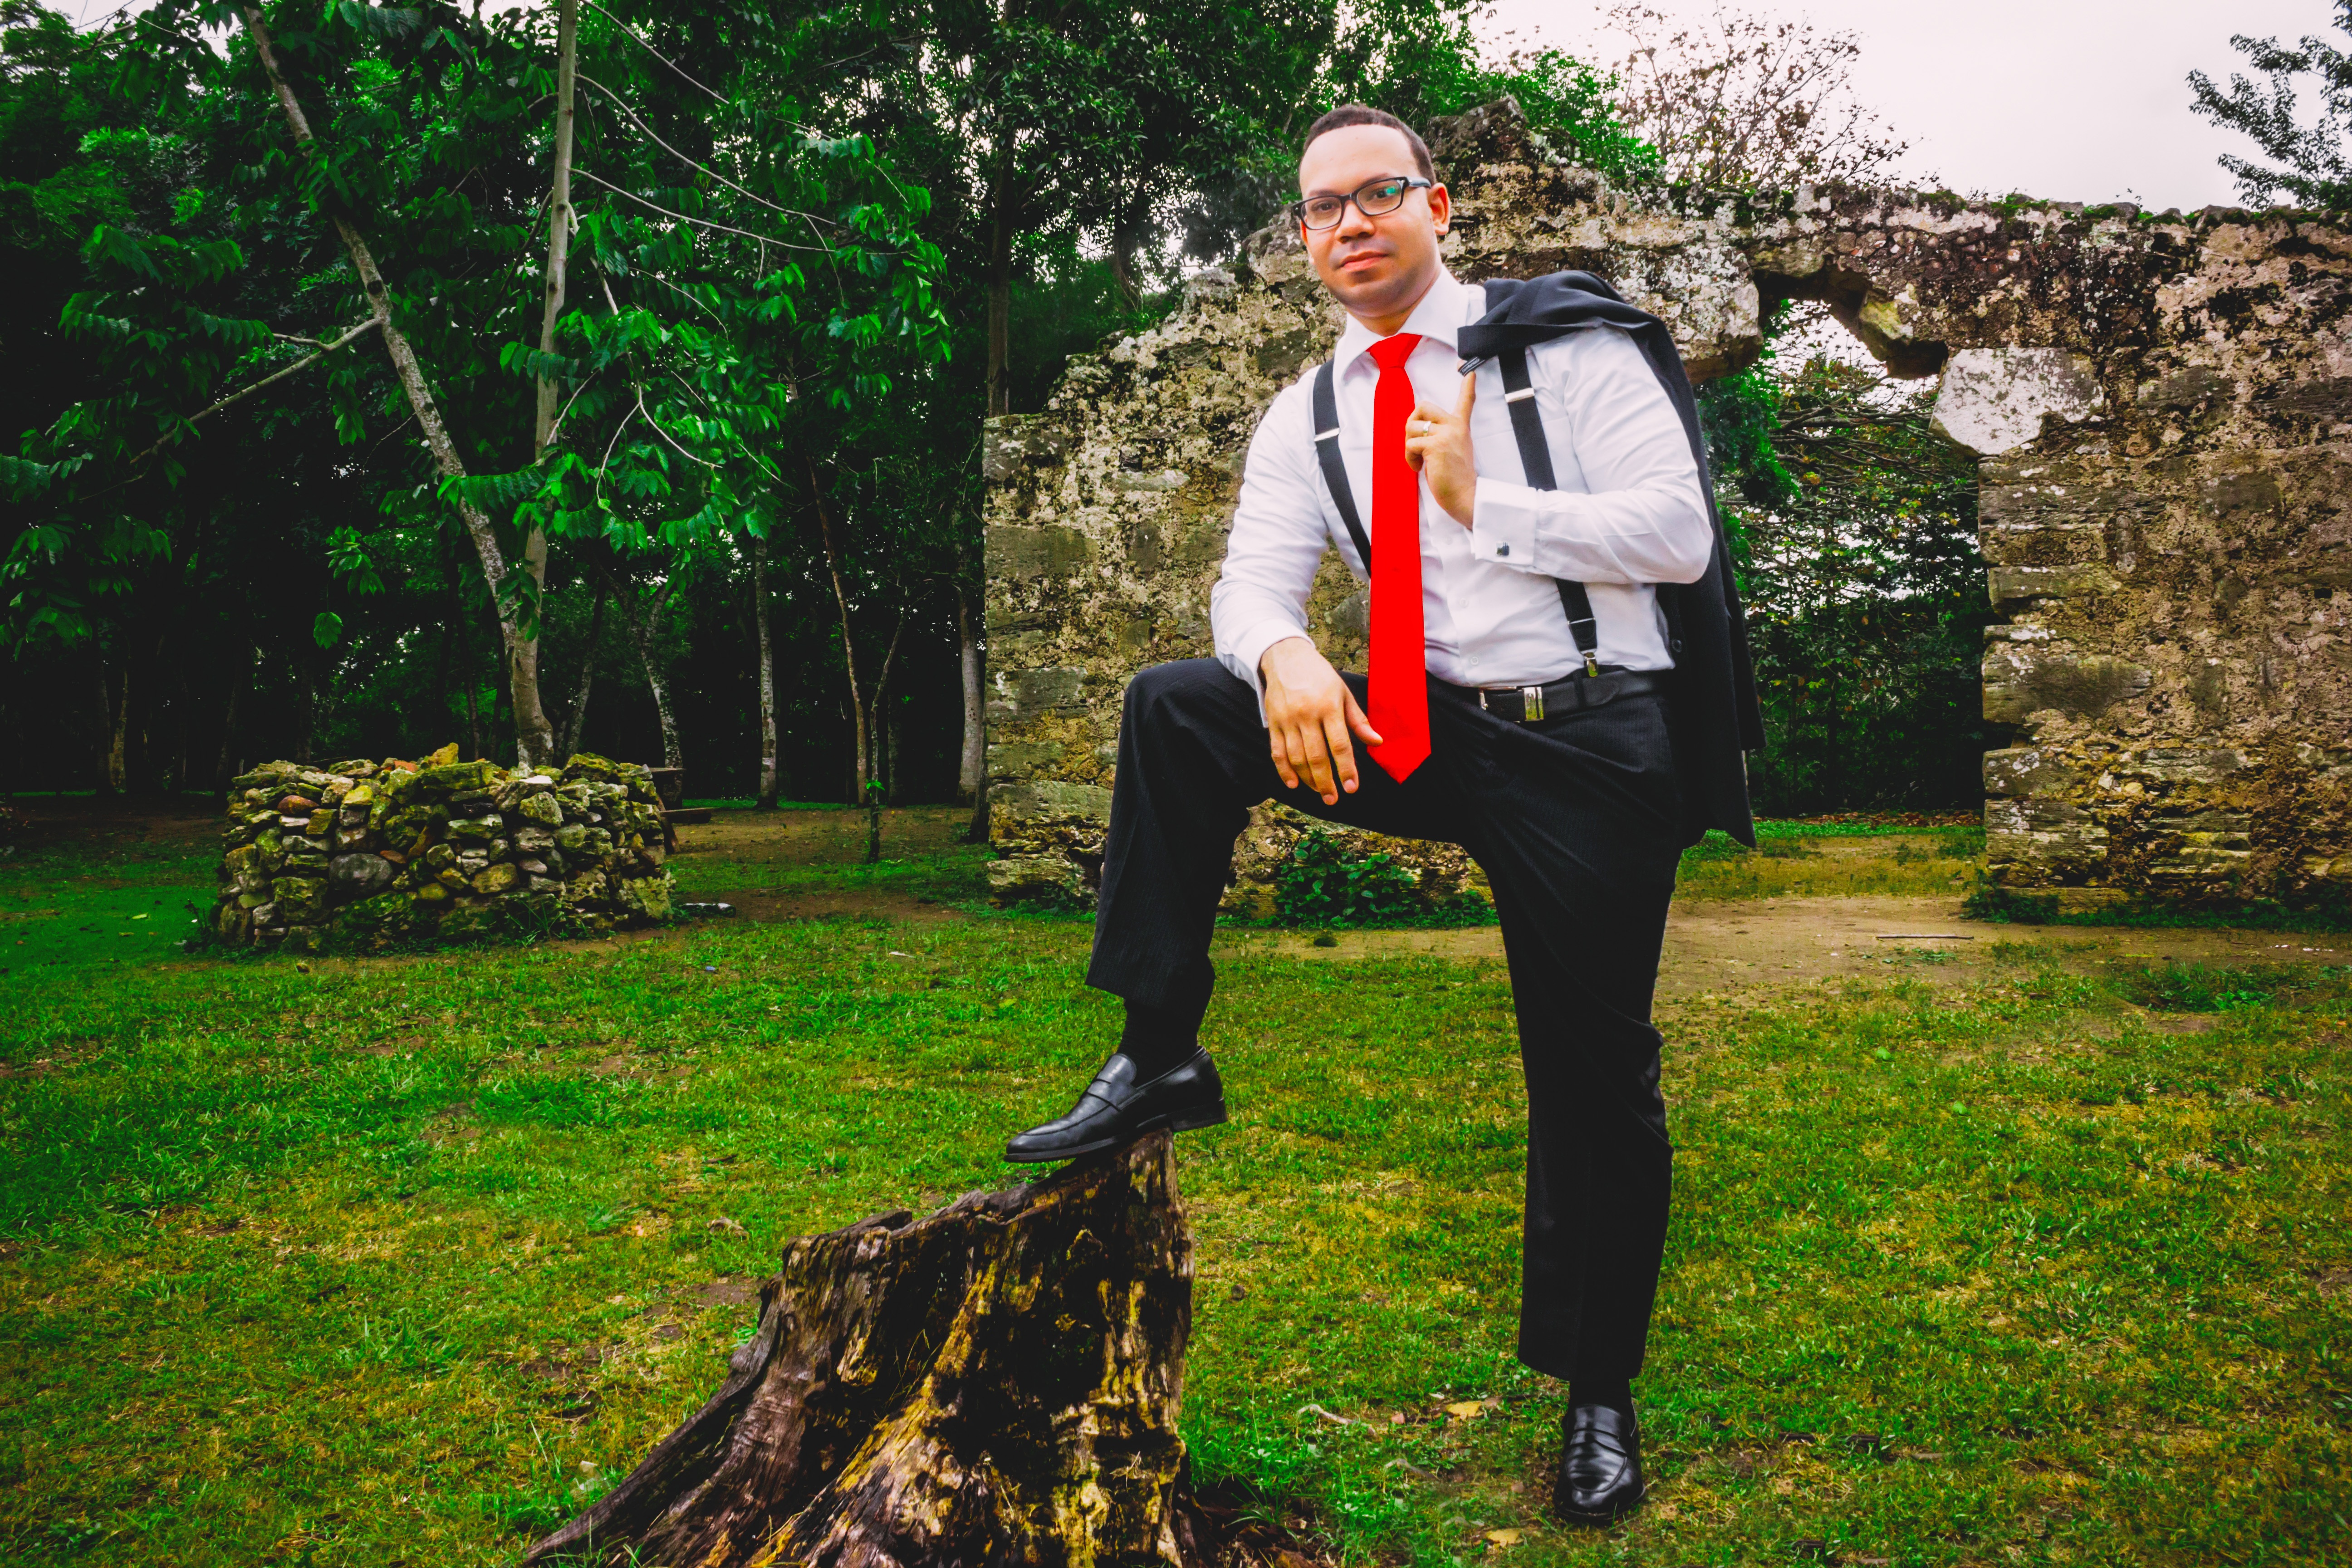
man, landscape, sea, tree, forest, people, sky, white, lawn, flower, summer, love, truck, autumn, park, holiday, kiss, couple, romance, romantic, church, death, wedding, wedding dress, bride, married, marriage, smile, flowers, roses, sunny, ceremony, bank, happy, happiness, women, selfie, lovers, beautiful, event, republic, woodland, races, complicity, veil, uruguay, soledad, bella, marry, romantico, slippers, couple in love, grooms, happy couple, newlyweds, sponge cake, embracing each other, nuptials, newly married, woody plant, emgombe, dominican kiss